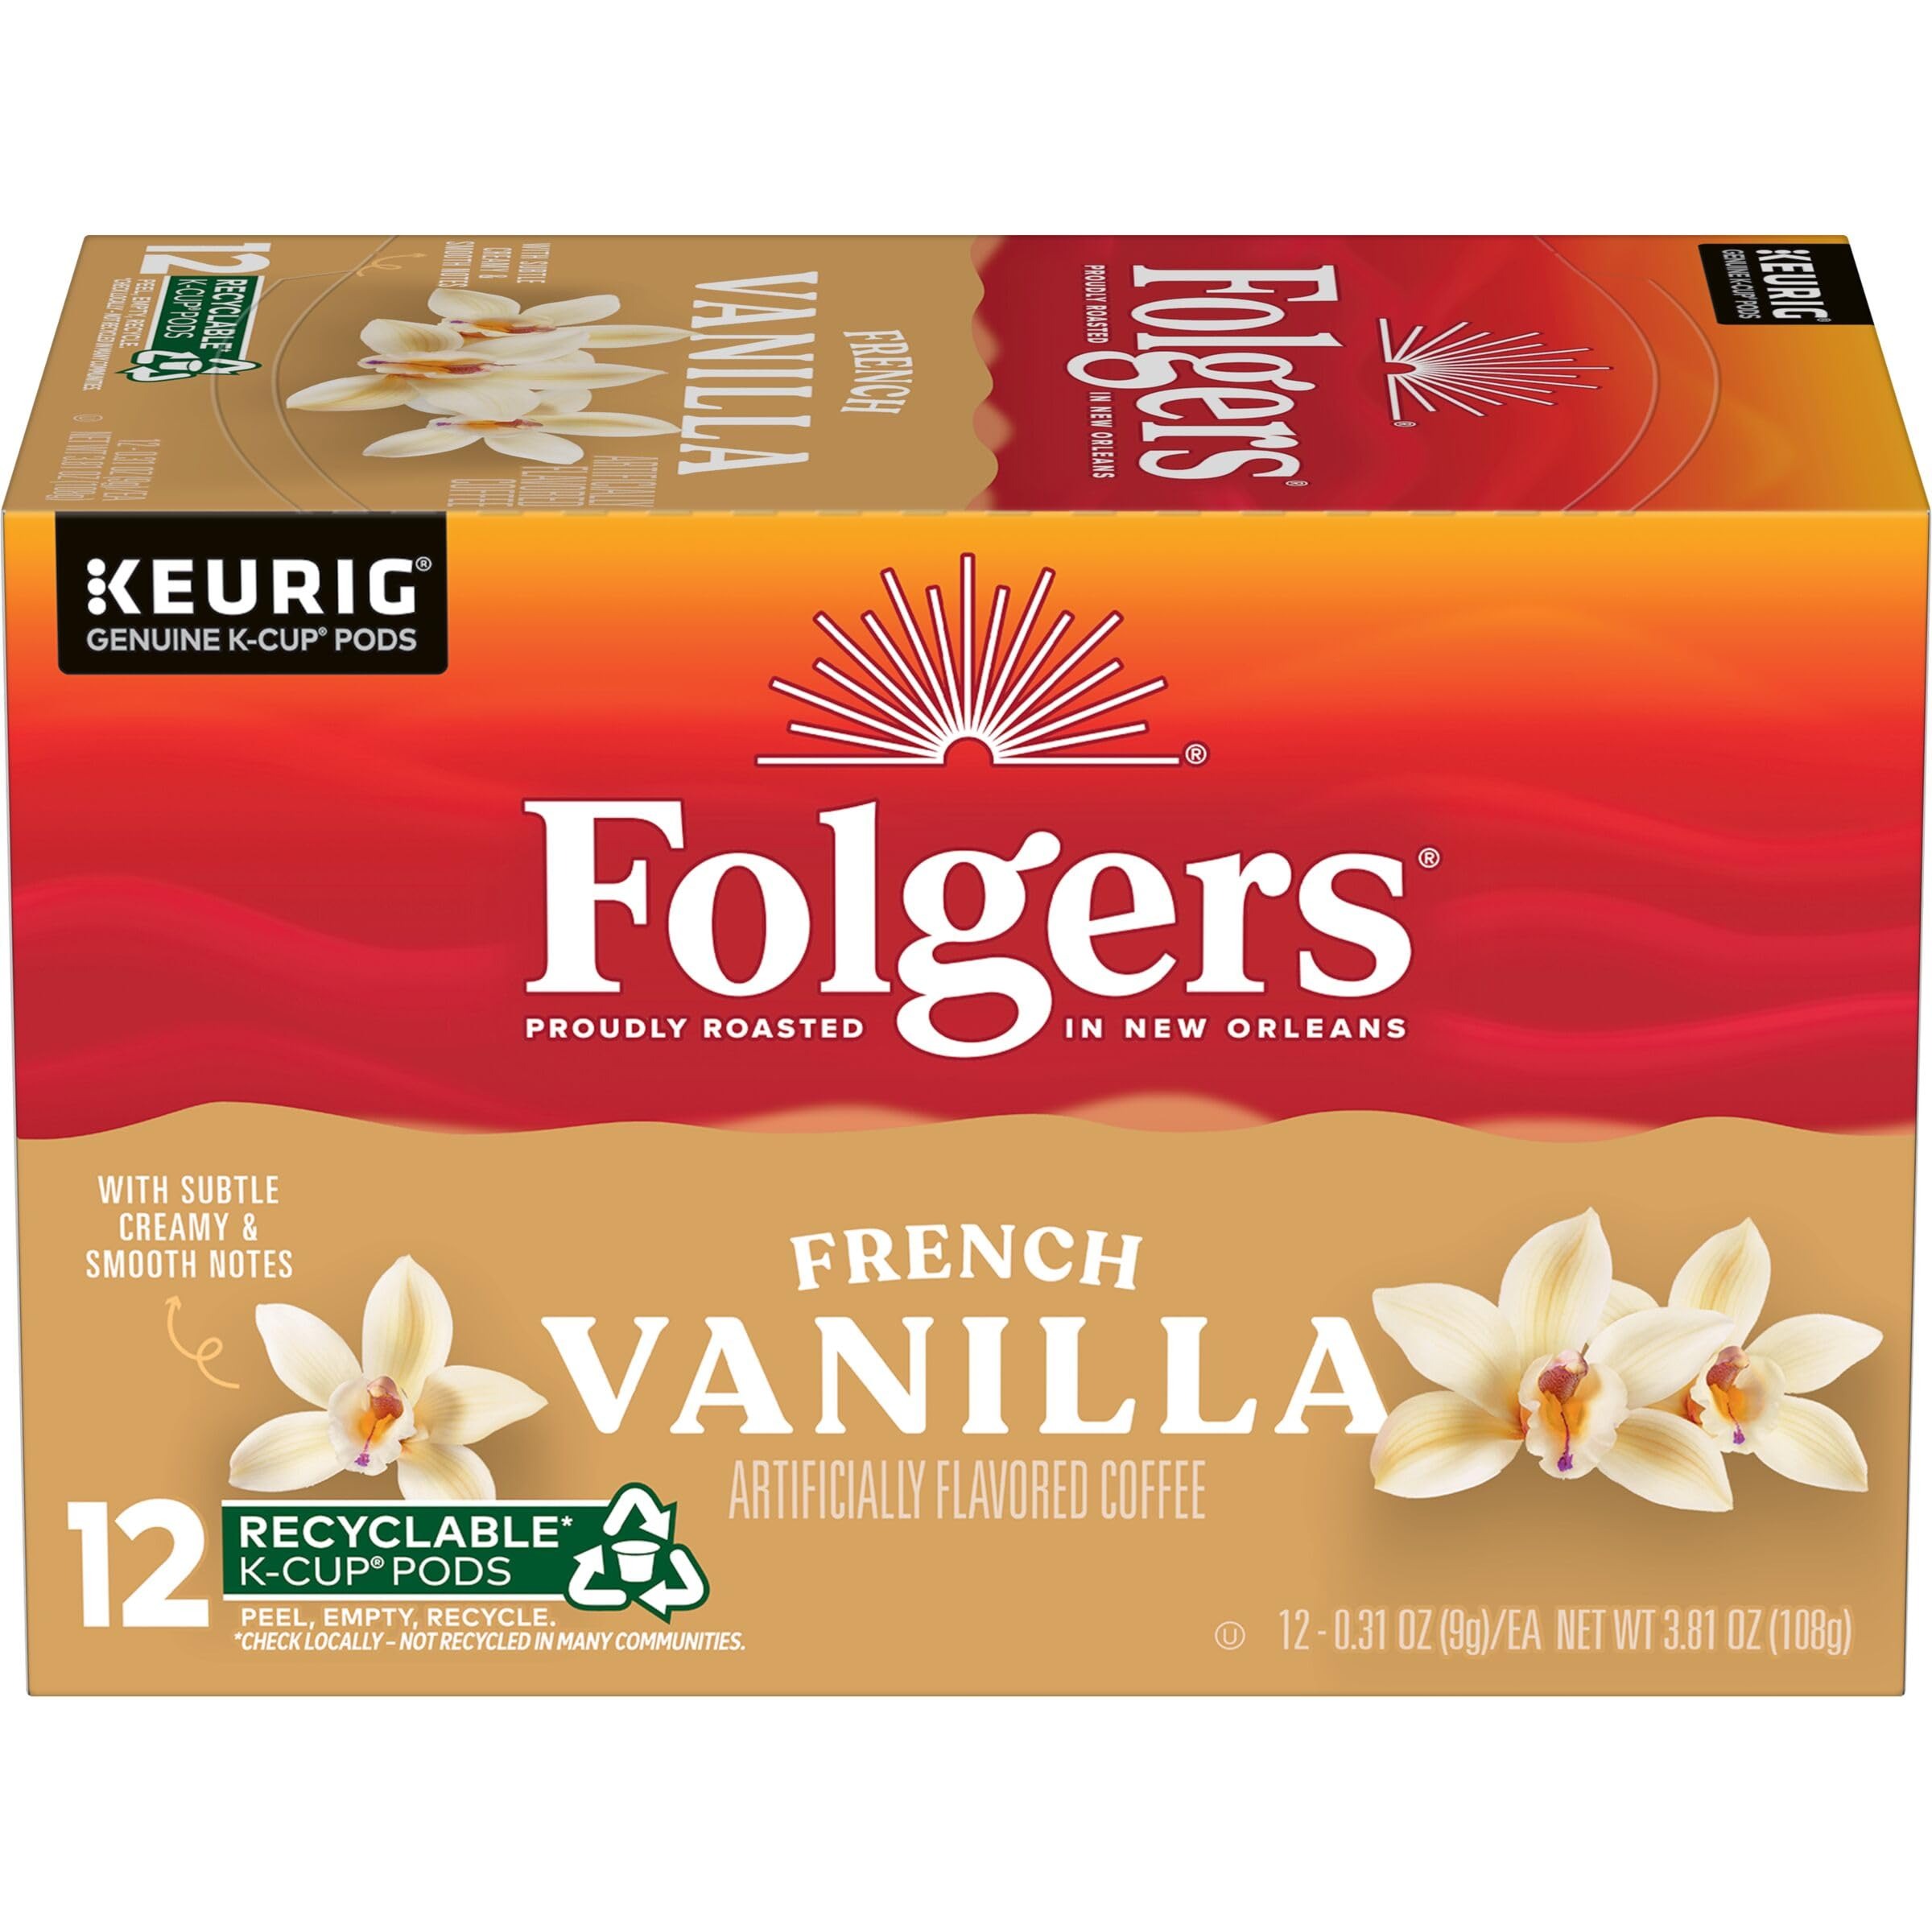
Item Name: Folgers French Vanilla Flavored Coffee, 12 Keurig K-Cup Pods
Bullet Point 1: Contains one (1) twelve (12) count box of Folgers French Vanilla artificially flavored coffee Keurig K-Cup pods
Bullet Point 2: Deliciously creamy and subtly sweet
Bullet Point 3: Aromatic flavor that will delight your taste buds every time
Bullet Point 4: Easy to prepare with any Keurig coffee maker
Bullet Point 5: Every cup of Folgers Coffee is roasted specially in New Orleans with exceptional craft and passion
Value: 12.0
Unit: Count

Price: 13.135